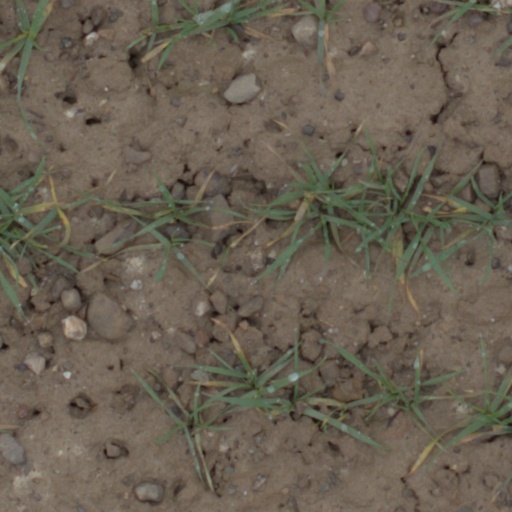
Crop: wheat